Anti-nuclear movement in the United States

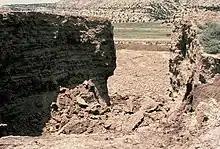
The Church Rock uranium mill tailings dam breach. A 20-foot breach in the tailings dam formed around 5:30 am on the morning of July 16, 1979.

Uranium mining is the process of extraction of uranium ore from the ground. A prominent use of uranium from mining is as fuel for nuclear power plants. After mining uranium ores, they are normally processed by grinding the ore materials to a uniform particle size and then treating the ore to extract the uranium by chemical leaching. The milling process commonly yields dry powder-form material consisting of natural uranium, "yellowcake", which is sold on the uranium market as UO, and uranium mining can use large amounts of water.